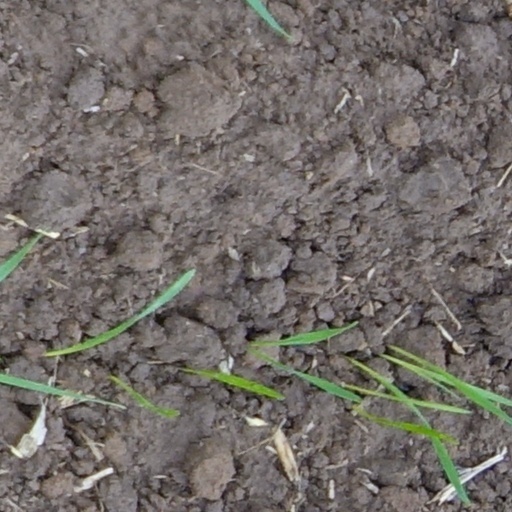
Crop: wheat